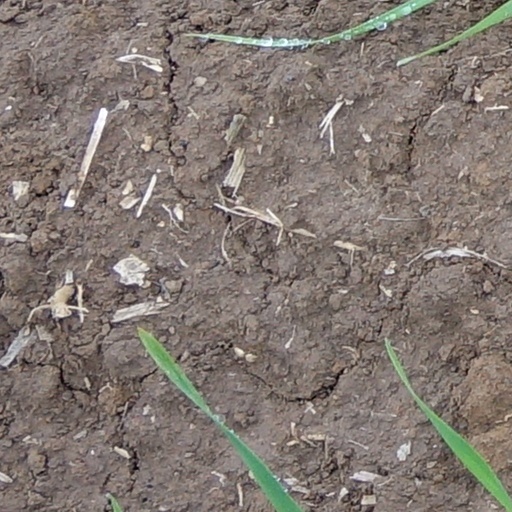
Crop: wheat